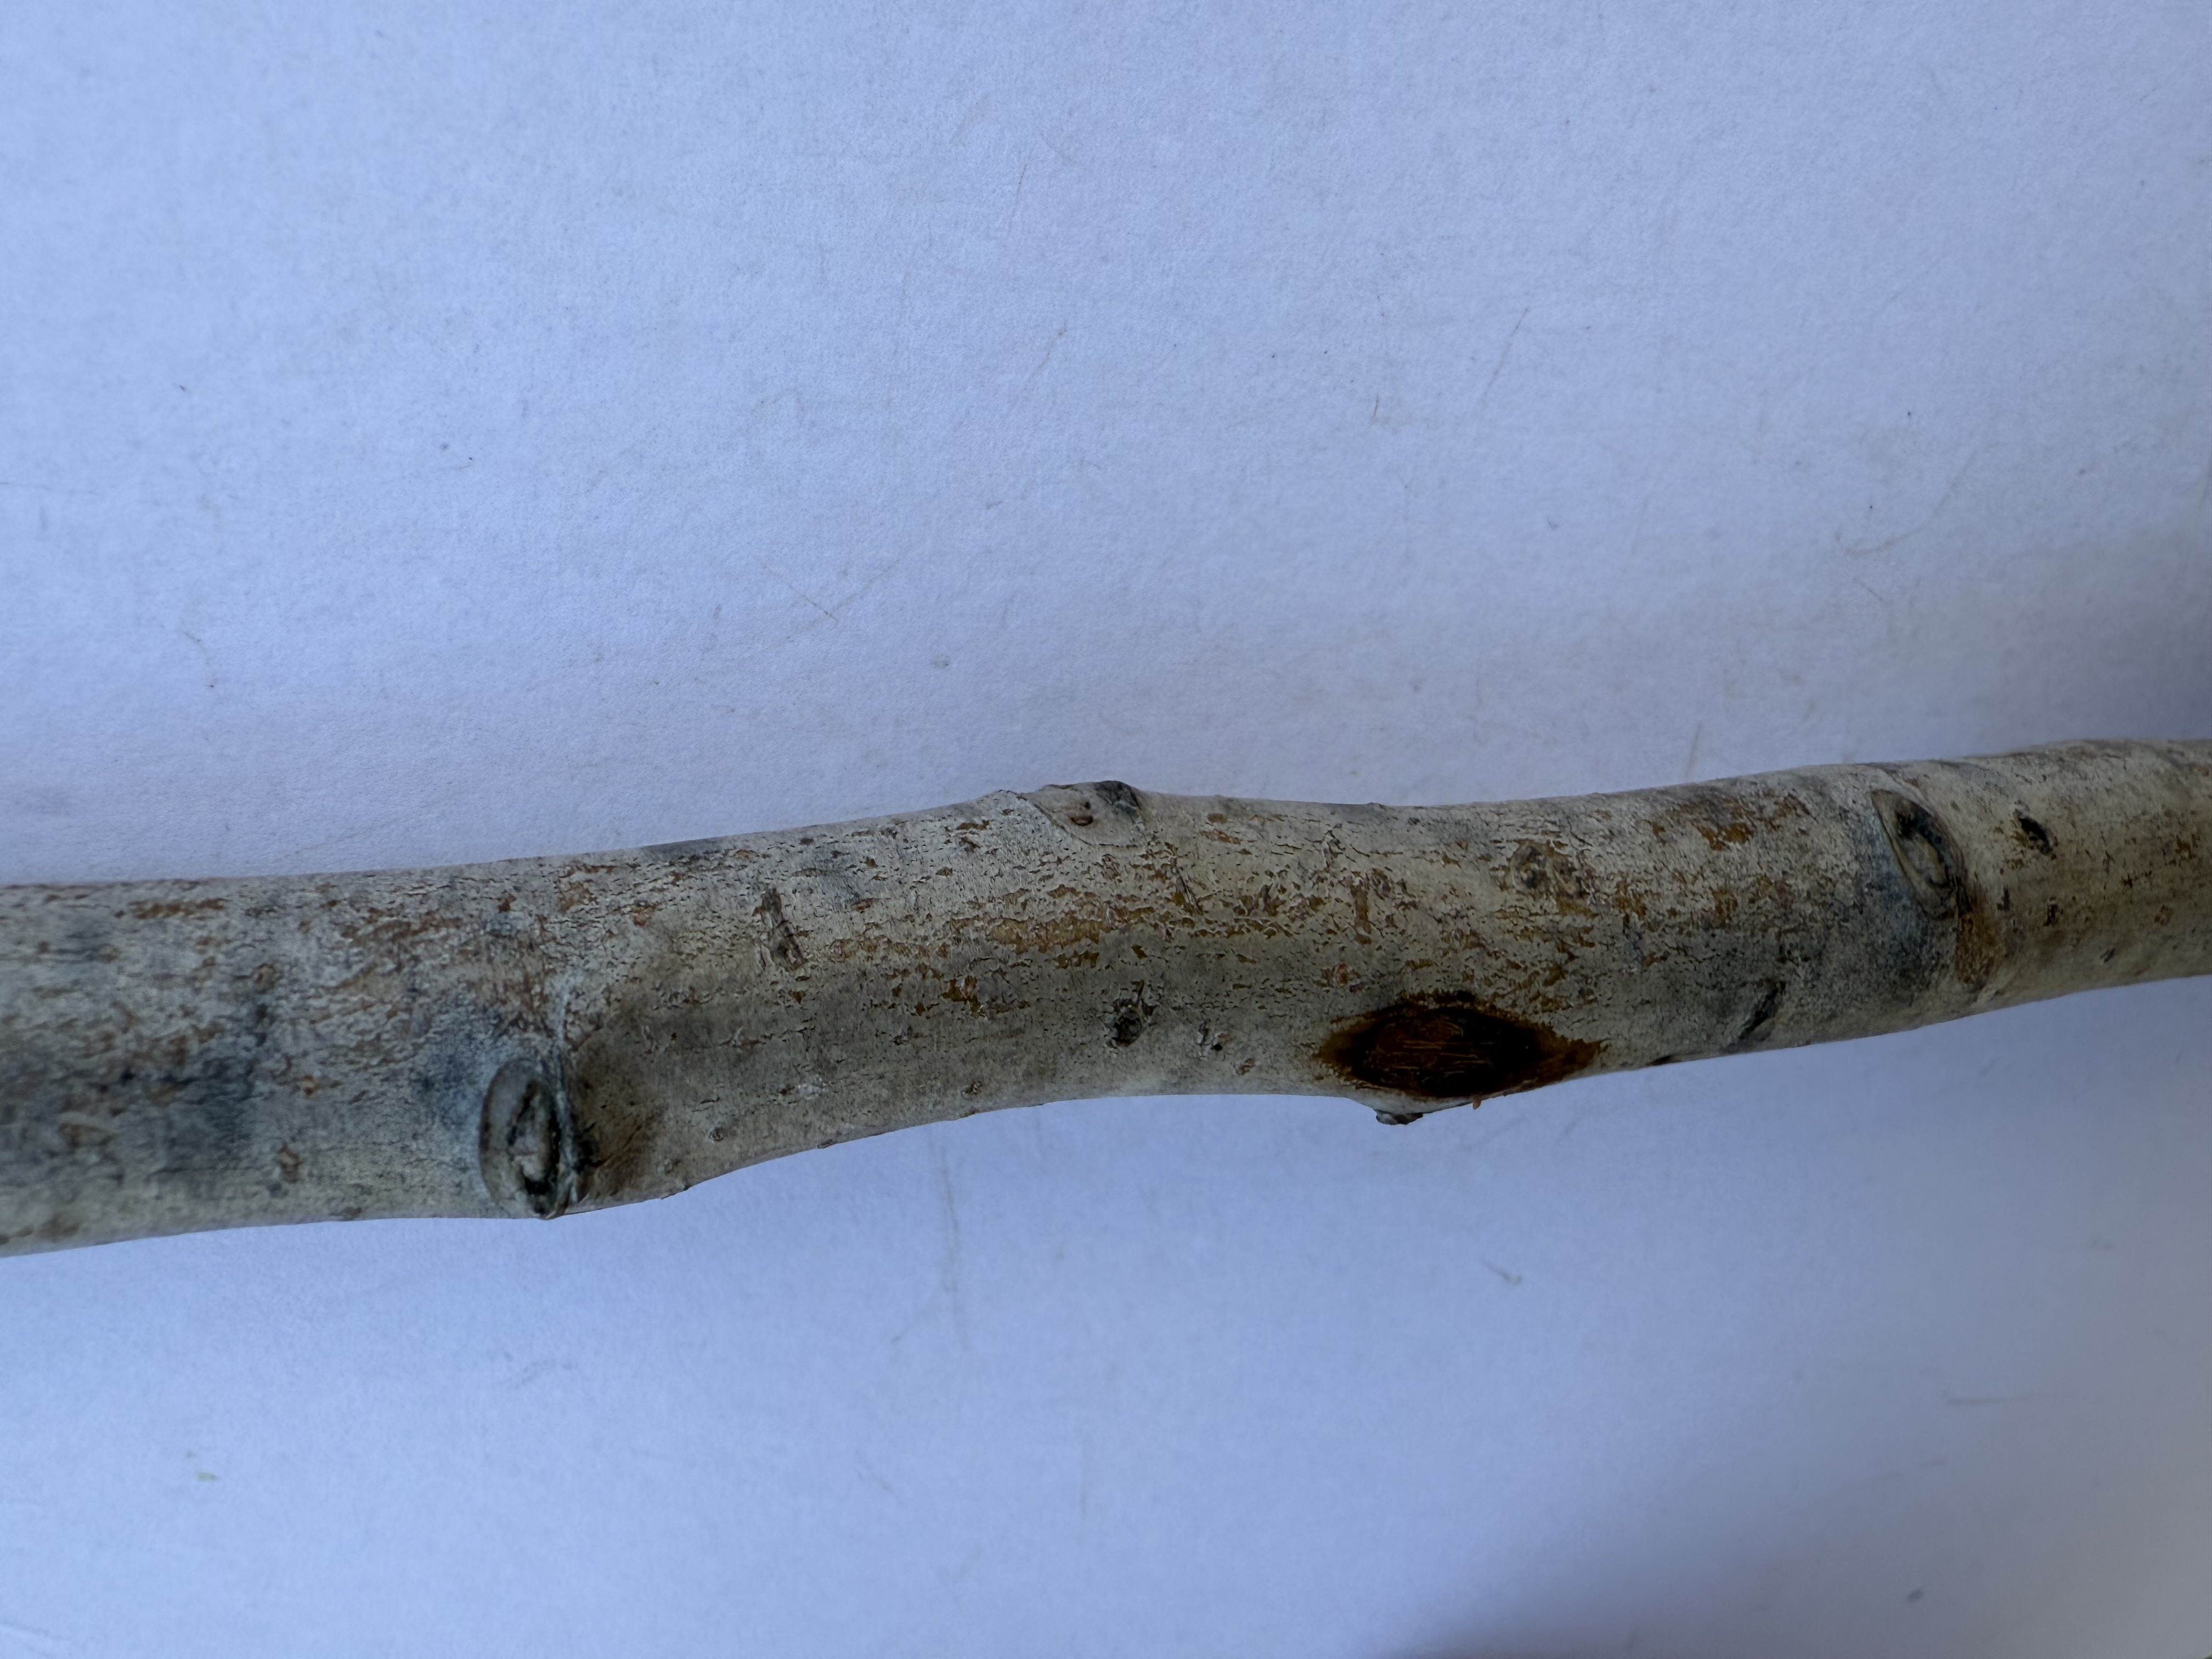
Variety: Kagizman Long Apple